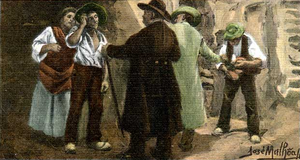
La fraude électorale est une violation des règles d'un système d'élections, de façon à garantir ou favoriser un résultat voulu. Toutes les sociétés utilisant le système des votes sont confrontées au problème, et se sont également dotées de règles pour s'en prémunir. Un des marqueurs du bon fonctionnement démocratique est une limitation de la fraude, à un niveau satisfaisant également les perdants.